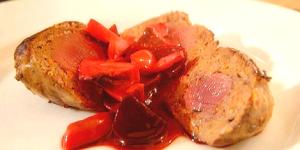
liebre con setas